Luca Devoti

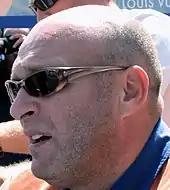
Luca Devoti in 2006.jpg

Matt "Luca" Devoti (born 1963) is an Italian competitive sailor and Olympic medalist. He won a silver medal in the Finn class at the 2000 Summer Olympics in Sydney.